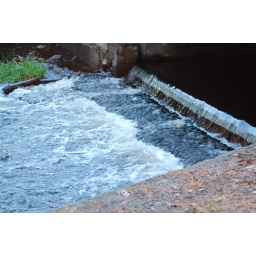
Stream and waterfall under bridge at Eleanor Roosevelt's house in upstate NY